East Texas A&M Lions

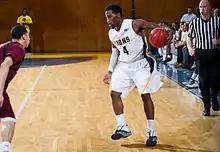
The TAMUE men's basketball team in action against West Texas A&M in 2014

The men's basketball team has won almost 1,300 games in the program's history, 20 conference titles, and won the national championship during the 1954–1955 season. The team was featured as an opponent of Texas Western University's (now The University of Texas at El Paso) historic color barrier breaking team in the Walt Disney film Glory Road during the 1966 season. The game was shown as being played in Commerce as the arena it was shot in had very close resemblance to the University Fieldhouse, where the Lions play to this day. ETAMU continues to be one of the best programs in the Lone Star Conference for Men's Basketball.